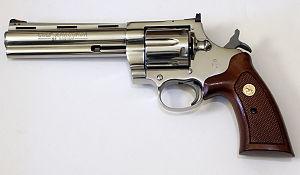
Bottle Rocket, film américain sorti en 1996, est le premier long-métrage réalisé par Wes Anderson. Il est basé sur le court-métrage du même nom réalisé par Anderson trois ans plus tôt. Le film est une comédie policière racontant les aventures de trois jeunes Texans désœuvrés qui veulent devenir de vrais criminels mais qui sont trop idiots et maladroits pour réussir. Après un premier braquage minable, le trio s'associe avec Monsieur Henry qui leur propose de cambrioler un entrepôt mais l'opération ne va pas se dérouler comme prévu.